Niels Johannes Fjord

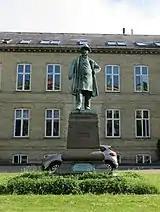
Statue of Niels Fjord

A bronze statue of Fjord was unveiled in front of Landøkonomisk Forsøgslaboratorium (Rolighedsvej 26) in 1903. It was created by Aksel Hansen. Hansen had also created a bust of Fjord in 1891 (Odense City Museum). An 1892 copy of the bust was created for the Royal Danish Society for Agriculture (Det Kongelige Danske Landhusholdningsselskab). Another copy has more recently been installed in the Danish Centre for Food and Agriculture in Foulum, Tjele, Denmark. A conference room there with his bust had been named after N.J. Fjord.